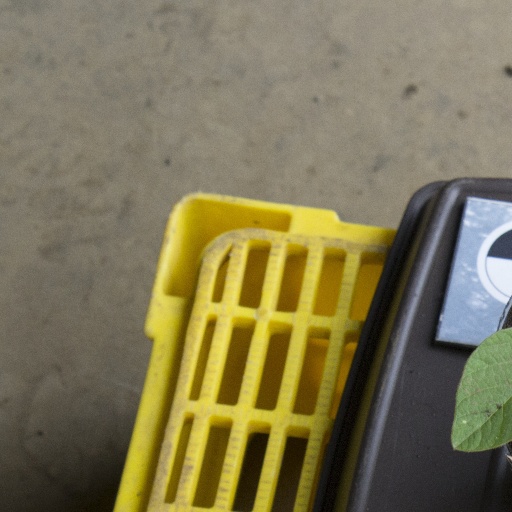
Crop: soybean